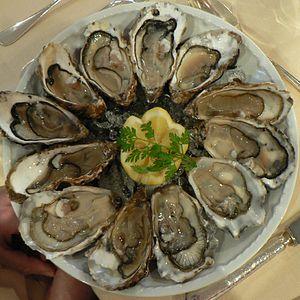
La dénomination vernaculaire huître désigne les mollusques marins bivalves de la famille des Ostreidae et plus largement de la super-famille des Ostreoidea. Les huîtres ne vivent que dans l'eau salée ou saumâtre et se trouvent dans toutes les mers. Ces mollusques sessiles vivent à l'état naturel fixés sur un substrat rocheux.
Les Ostreidae sont une famille de mollusques bivalves de l'ordre des Ostreoida. La plupart des espèces comestibles, nommées « huîtres », se trouvent dans cette famille.